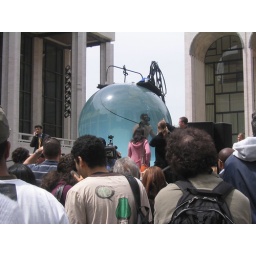
Blaine in a fish bowl